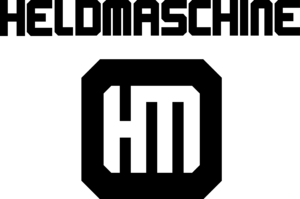
Heldmaschine est un groupe de Neue Deutsche Härte allemand fondé en 2011 à Coblence.